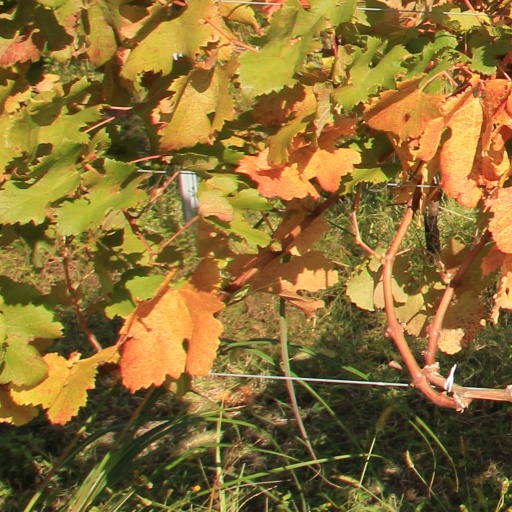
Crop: grape